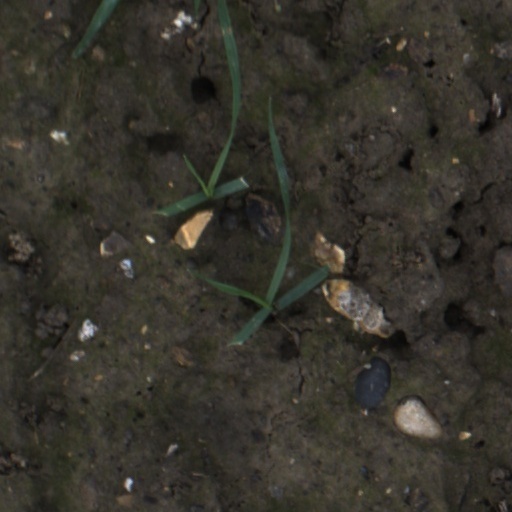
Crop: wheat